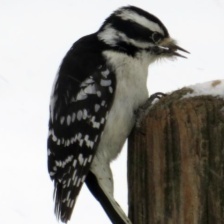
Species: DOWNY WOODPECKER
Scientific name: PICOIDES PUBESCENS